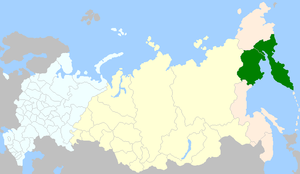
régions administratives occupées en 2008 par les Itelmenes
les Itelmènes ou Kamtchadales sont les autochtones habitant la péninsule volcanique du Kamtchatka et les rives voisines de la mer d'Okhotsk, dans l'est de la Sibérie au sud du détroit de Béring. Ils parlent une langue originale parmi les idiomes paléo-sibériens, l'itelmène.
Cet article présente l'ensemble des peuples de Sibérie et de l'Extrême-Orient russe.